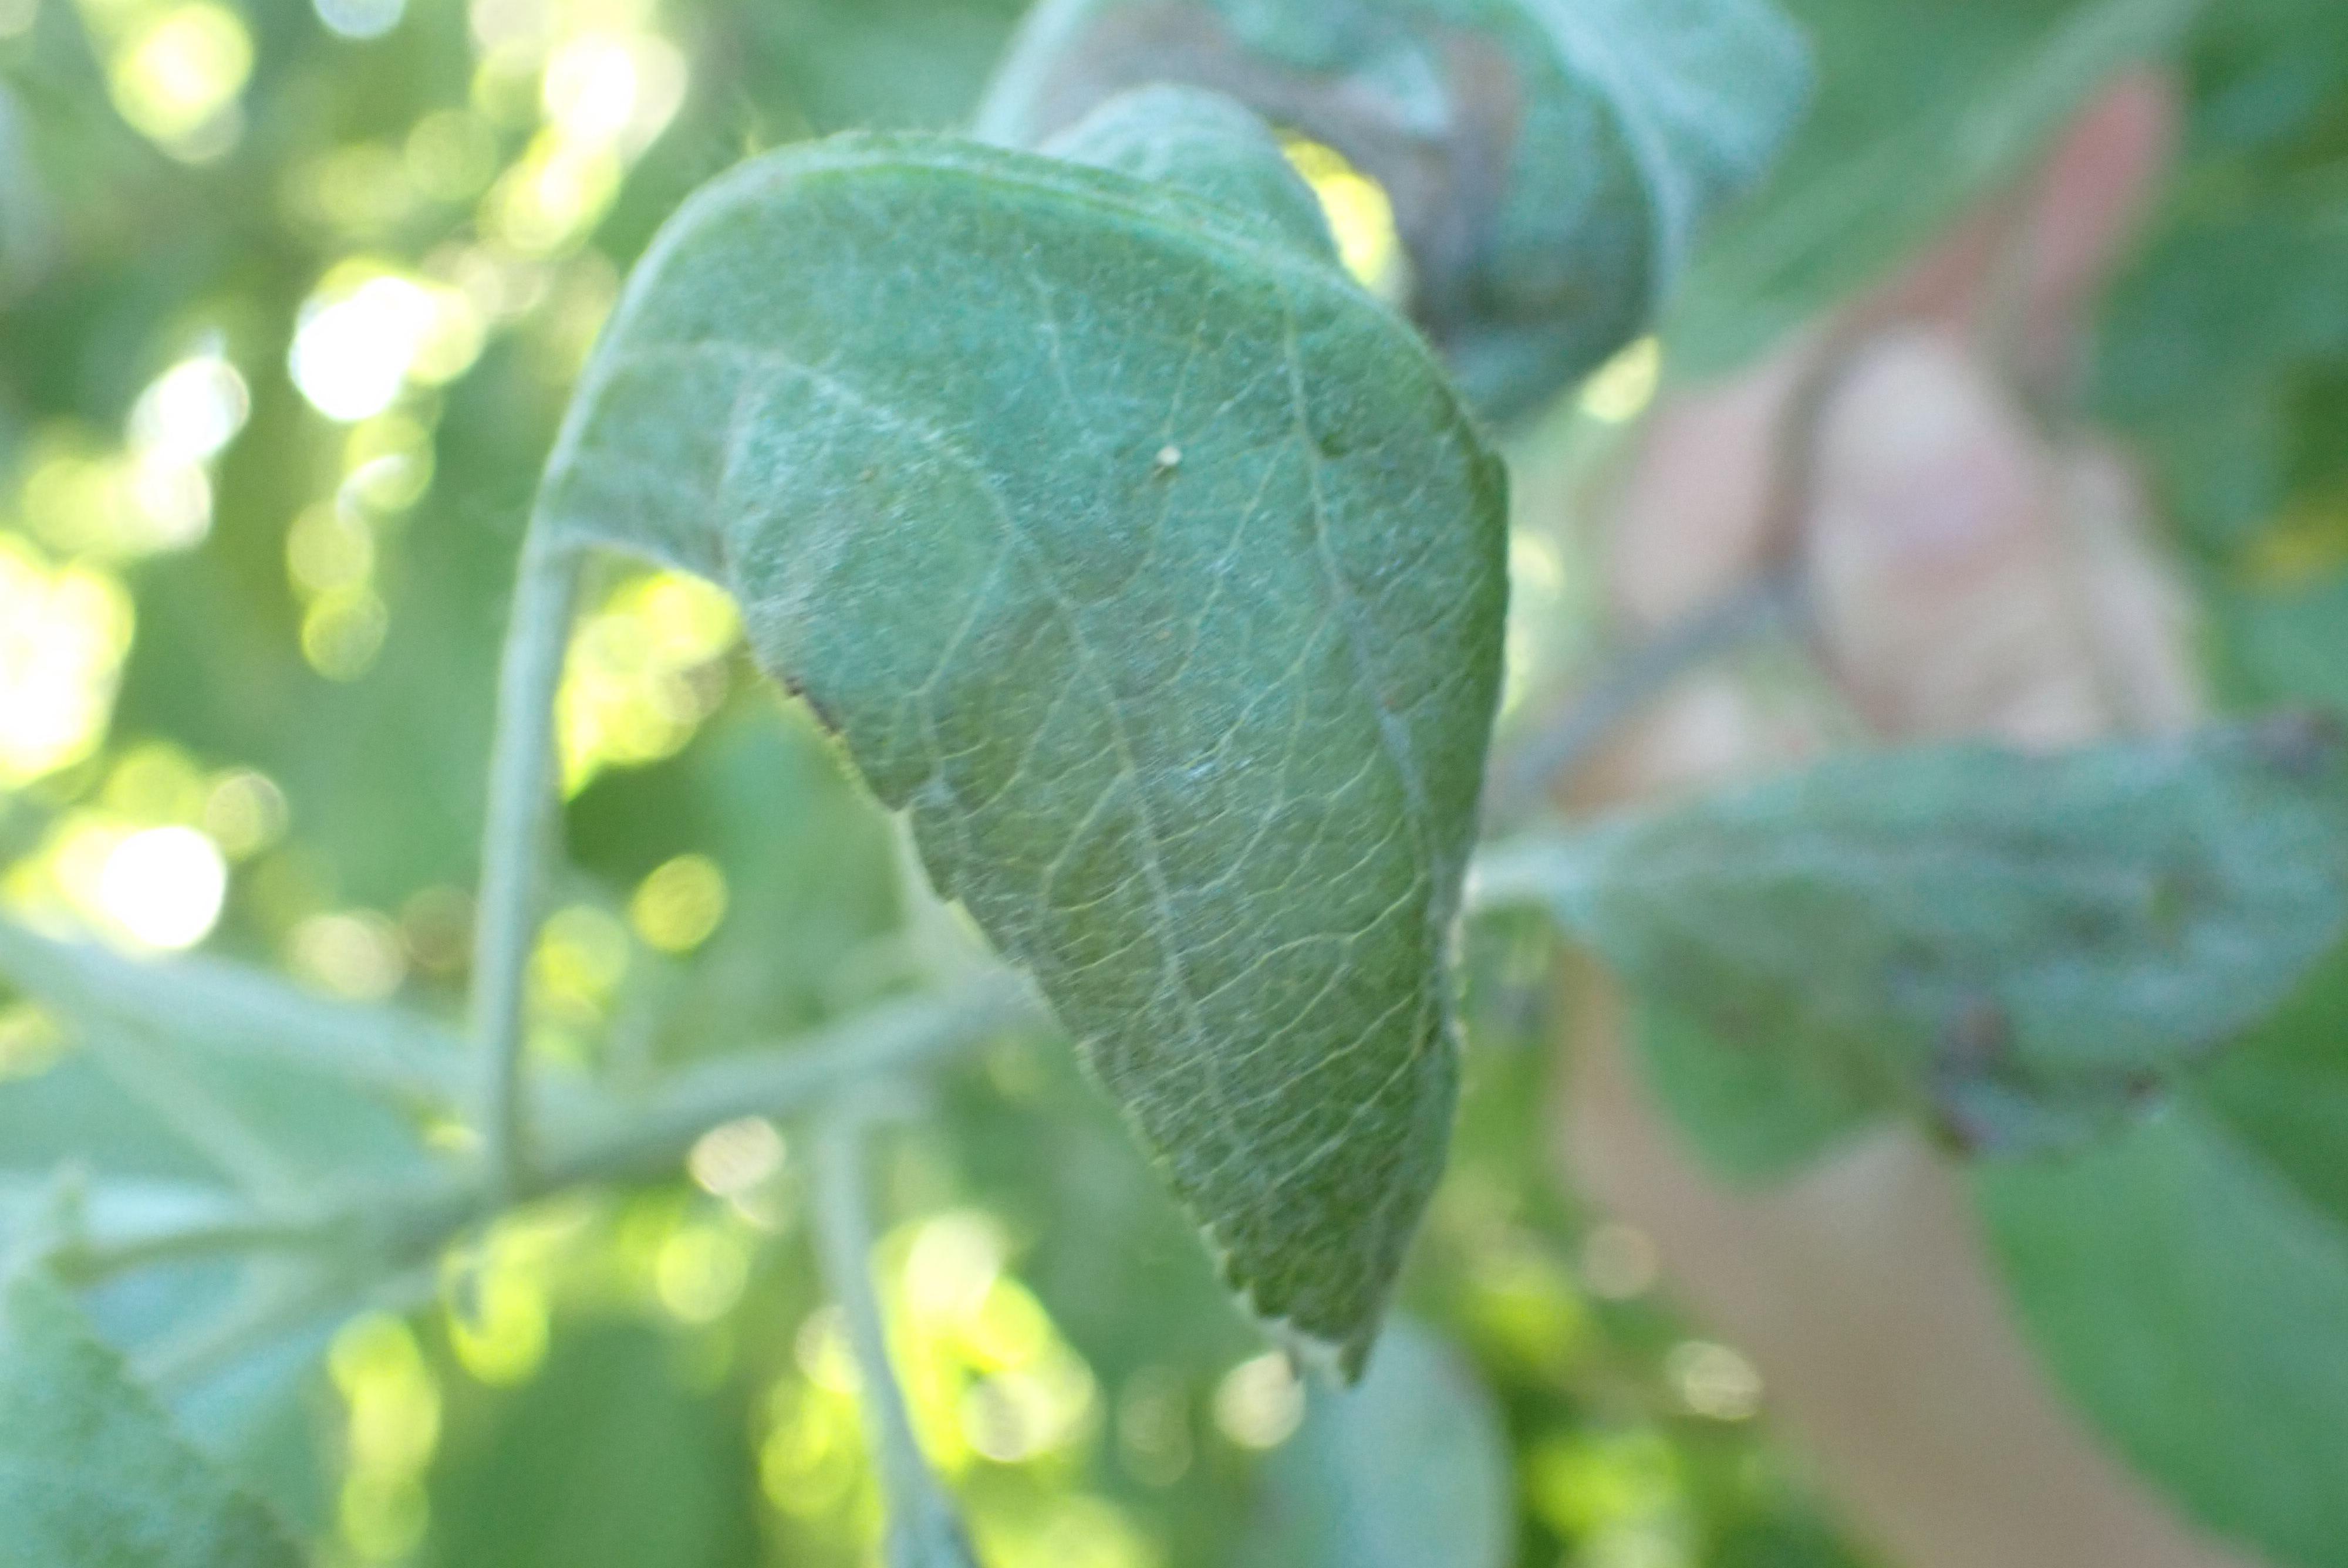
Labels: powdery_mildew